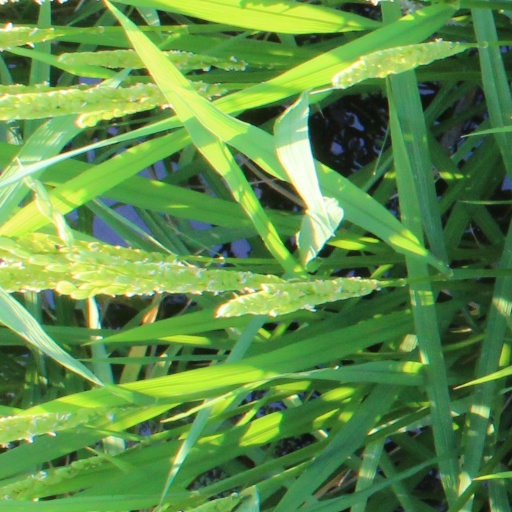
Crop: rice